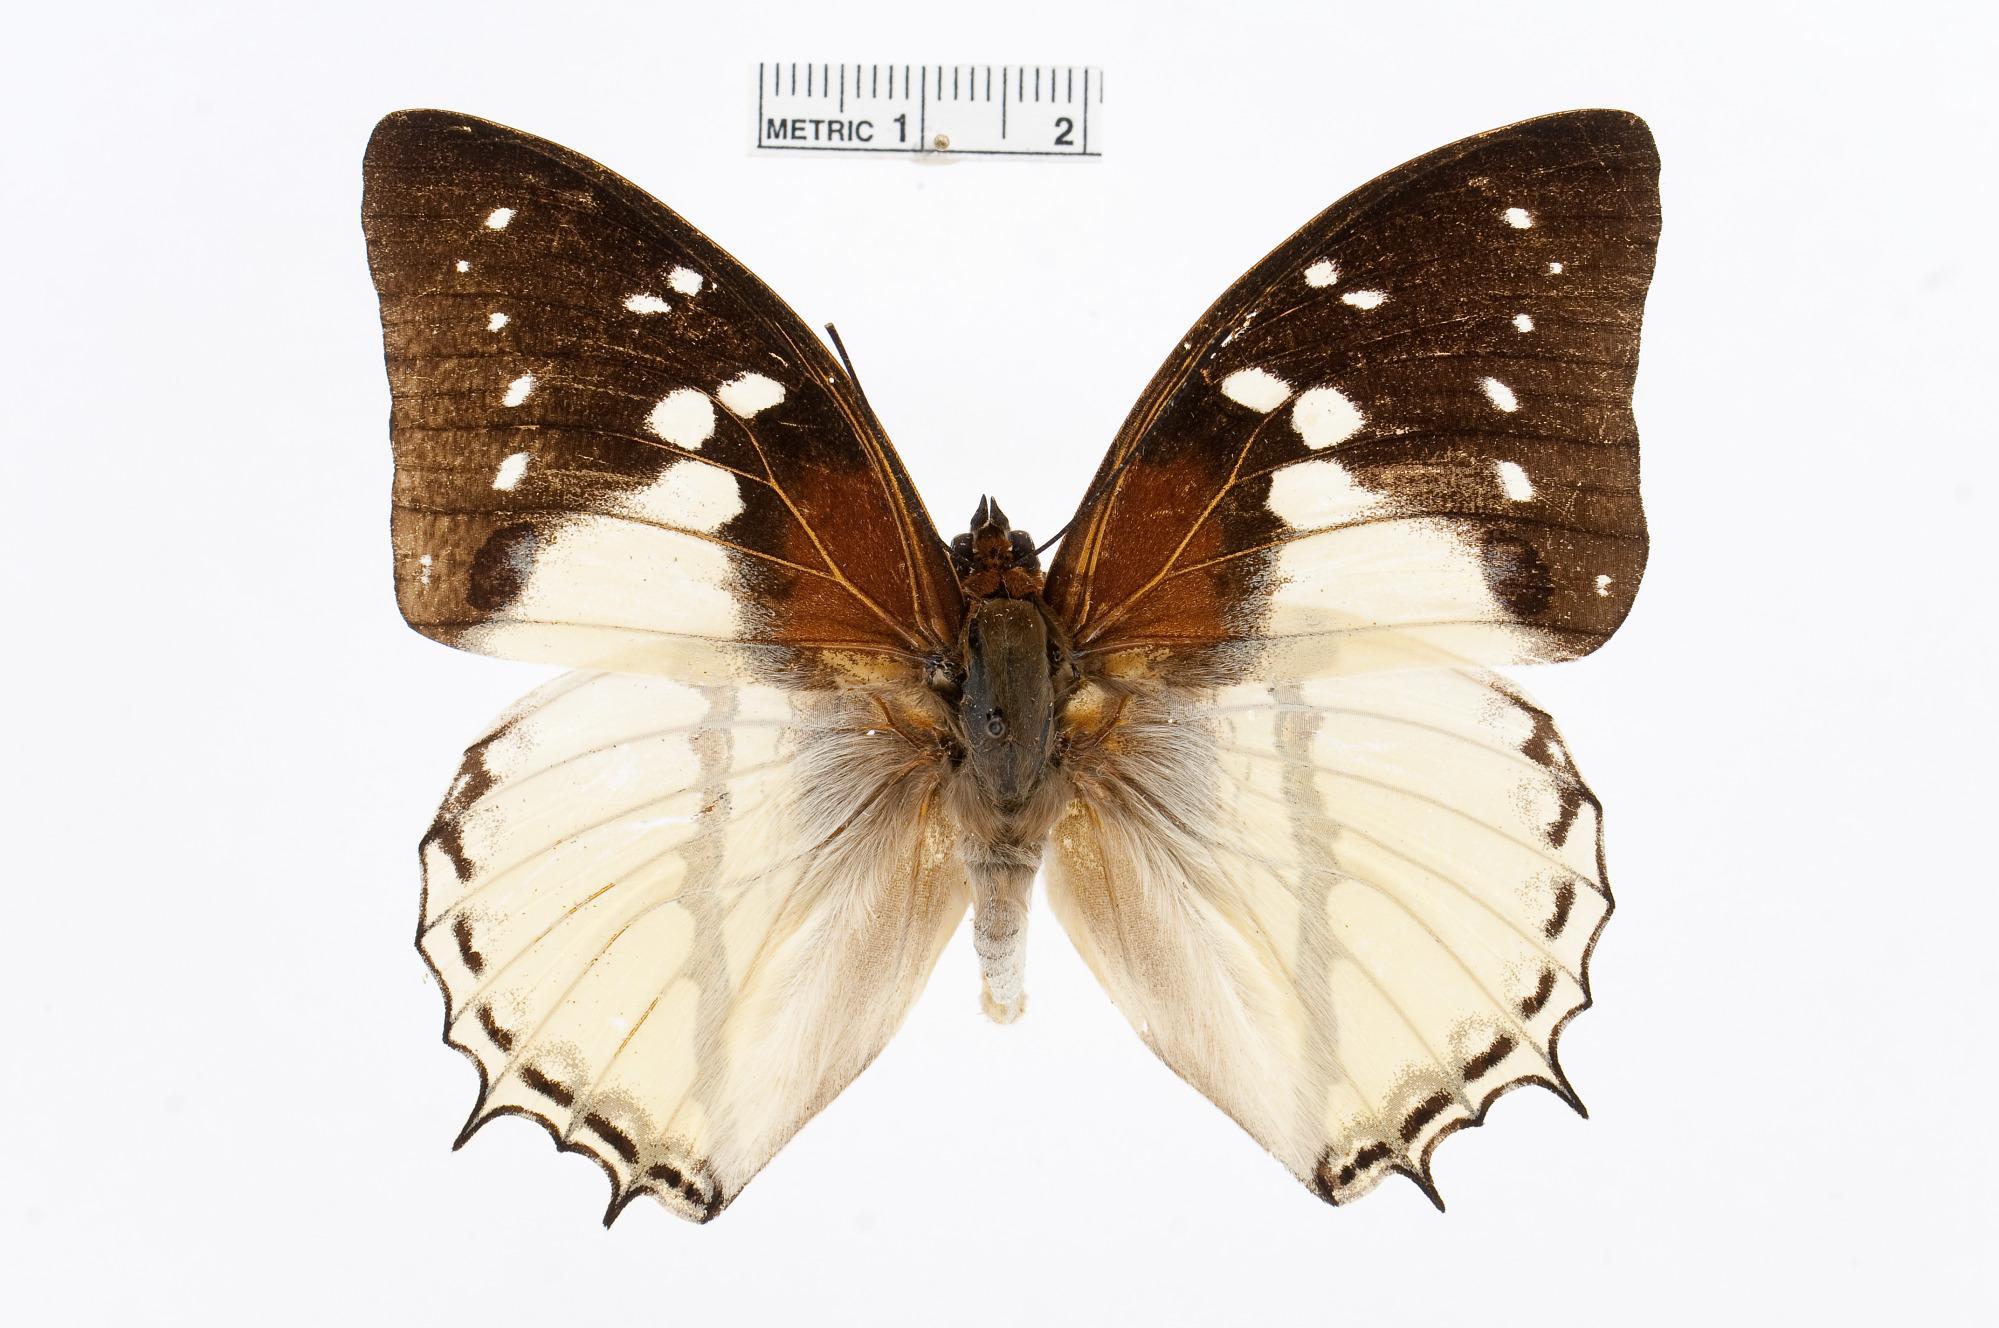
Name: Charaxes hadrianus
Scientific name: Charaxes hadrianus Ward, 1871
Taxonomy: Animalia, Arthropoda, Insecta, Lepidoptera, Nymphalidae, Charaxinae